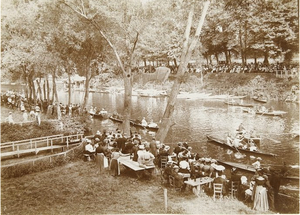
Des gens attablés regardent depuis les berges de Seine et l'île du grand Motteau, une régate
L’ancien pont de Poissy, aussi dénommé le pont ancien de Poissy, est un pont voûté en maçonnerie qui franchissait autrefois le bras principal de la Seine sur une longueur de quatre cents mètres et s'étendait sur près d'un kilomètre entre Poissy et Carrières-sous-Poissy dans le département des Yvelines en France. Ce pont, dont il ne reste que six arches visibles, est situé à 330 m en aval du nouveau pont de Poissy et 570 m en amont du pont de l'île de Migneaux. Il fut une voie de communication commerciale importante dans la région dès le Moyen Âge en raison du passage du bétail provenant du Vexin et de Normandie allant au marché aux bestiaux de Poissy par la route de Rouen, de l'activité portuaire alentour, de pêcherie et de meunerie sur ses arches. Il demeura un emplacement stratégique pendant les guerres jusqu’à sa destruction en 1944. Il fait l'objet d'un projet de construction d'une passerelle sur ses vestiges à l'horizon 2024.